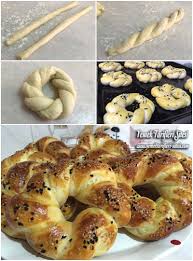
Yemek: simit